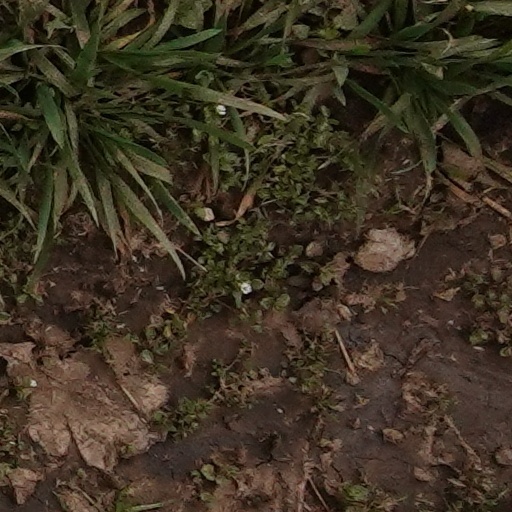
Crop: wheat